Maya Deren

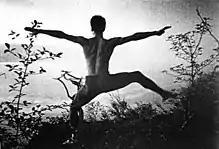
Still from "A Study in Choreography for Camera"

In the spring of 1945 she made "A Study in Choreography for Camera", which Deren said was "an effort to isolate and celebrate the principle of the power of movement." The compositions and varying speeds of movement within the frame inform and interact with Deren's meticulous edits and varying film speeds and motions to create a dance that Deren said could only exist on film. Excited by the way the dynamic of movement is greater than anything else within the film, Maya established a completely new sense of the word "geography" as the movement of the dancer transcends and manipulates the ideas of both time and space. "For Deren, no transition is needed between a place outside (such as a forest, or a park, or the beach) and an interior room. One action can be performed across different physical spaces, as in A Study in Choreography For Camera (1945), and in this way sews together layers of reality, thereby suggesting continuity between different levels of consciousness."At just under 3 minutes long, "A Study in Choreography for Camera" is a fragment depicting a carefully constructed exploration of a man who dances in a forest, and then seems to teleport to the inside of a house because of how continuous his movements are from one place to the next. The edit is broken, choppy, showing different angles and compositions, and even with parts in slow-motion, Deren is able to keep the quality of the leap smooth and seemingly uninterrupted. The choreography is perfectly synched as he seamlessly appears in an outdoor courtyard and then returns to an open, natural space. It shows a progression from nature to the confines of society, and back to nature. The figure belongs to dancer and choreographer Talley Beatty, whose last movement is a leap across the screen back to the natural world. Deren and Beatty met through Katherine Dunham, while Deren was her assistant and Beatty was a dancer in her company. It is worth noting that Beatty collaborated heavily with Deren in the creation of this film, hence why he is credited alongside Deren in the film's credit sequence. The film is also subtitled 'Pas de Deux', a dance term referring to a dance between two people, or in this case, a collaboration between Deren and Beatty.